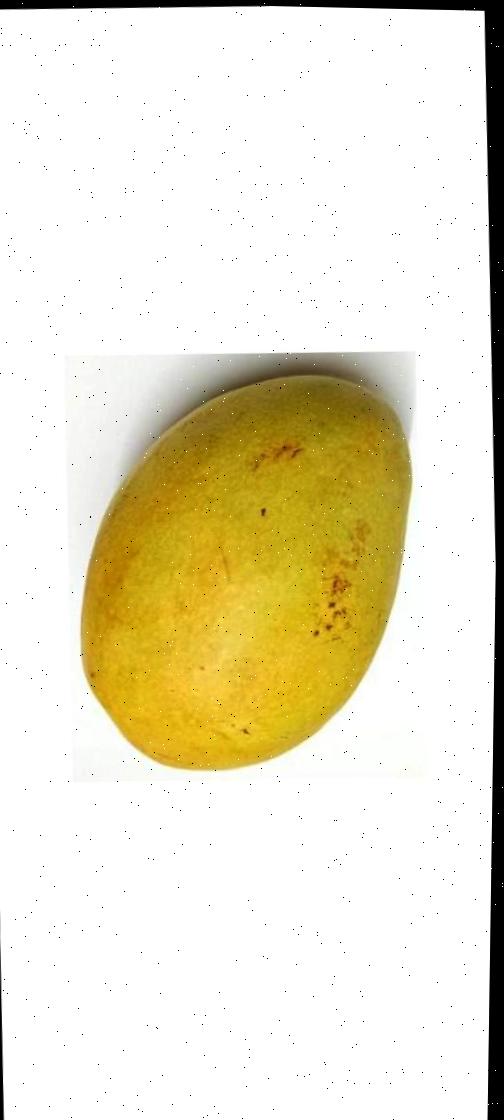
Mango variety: Bari-11